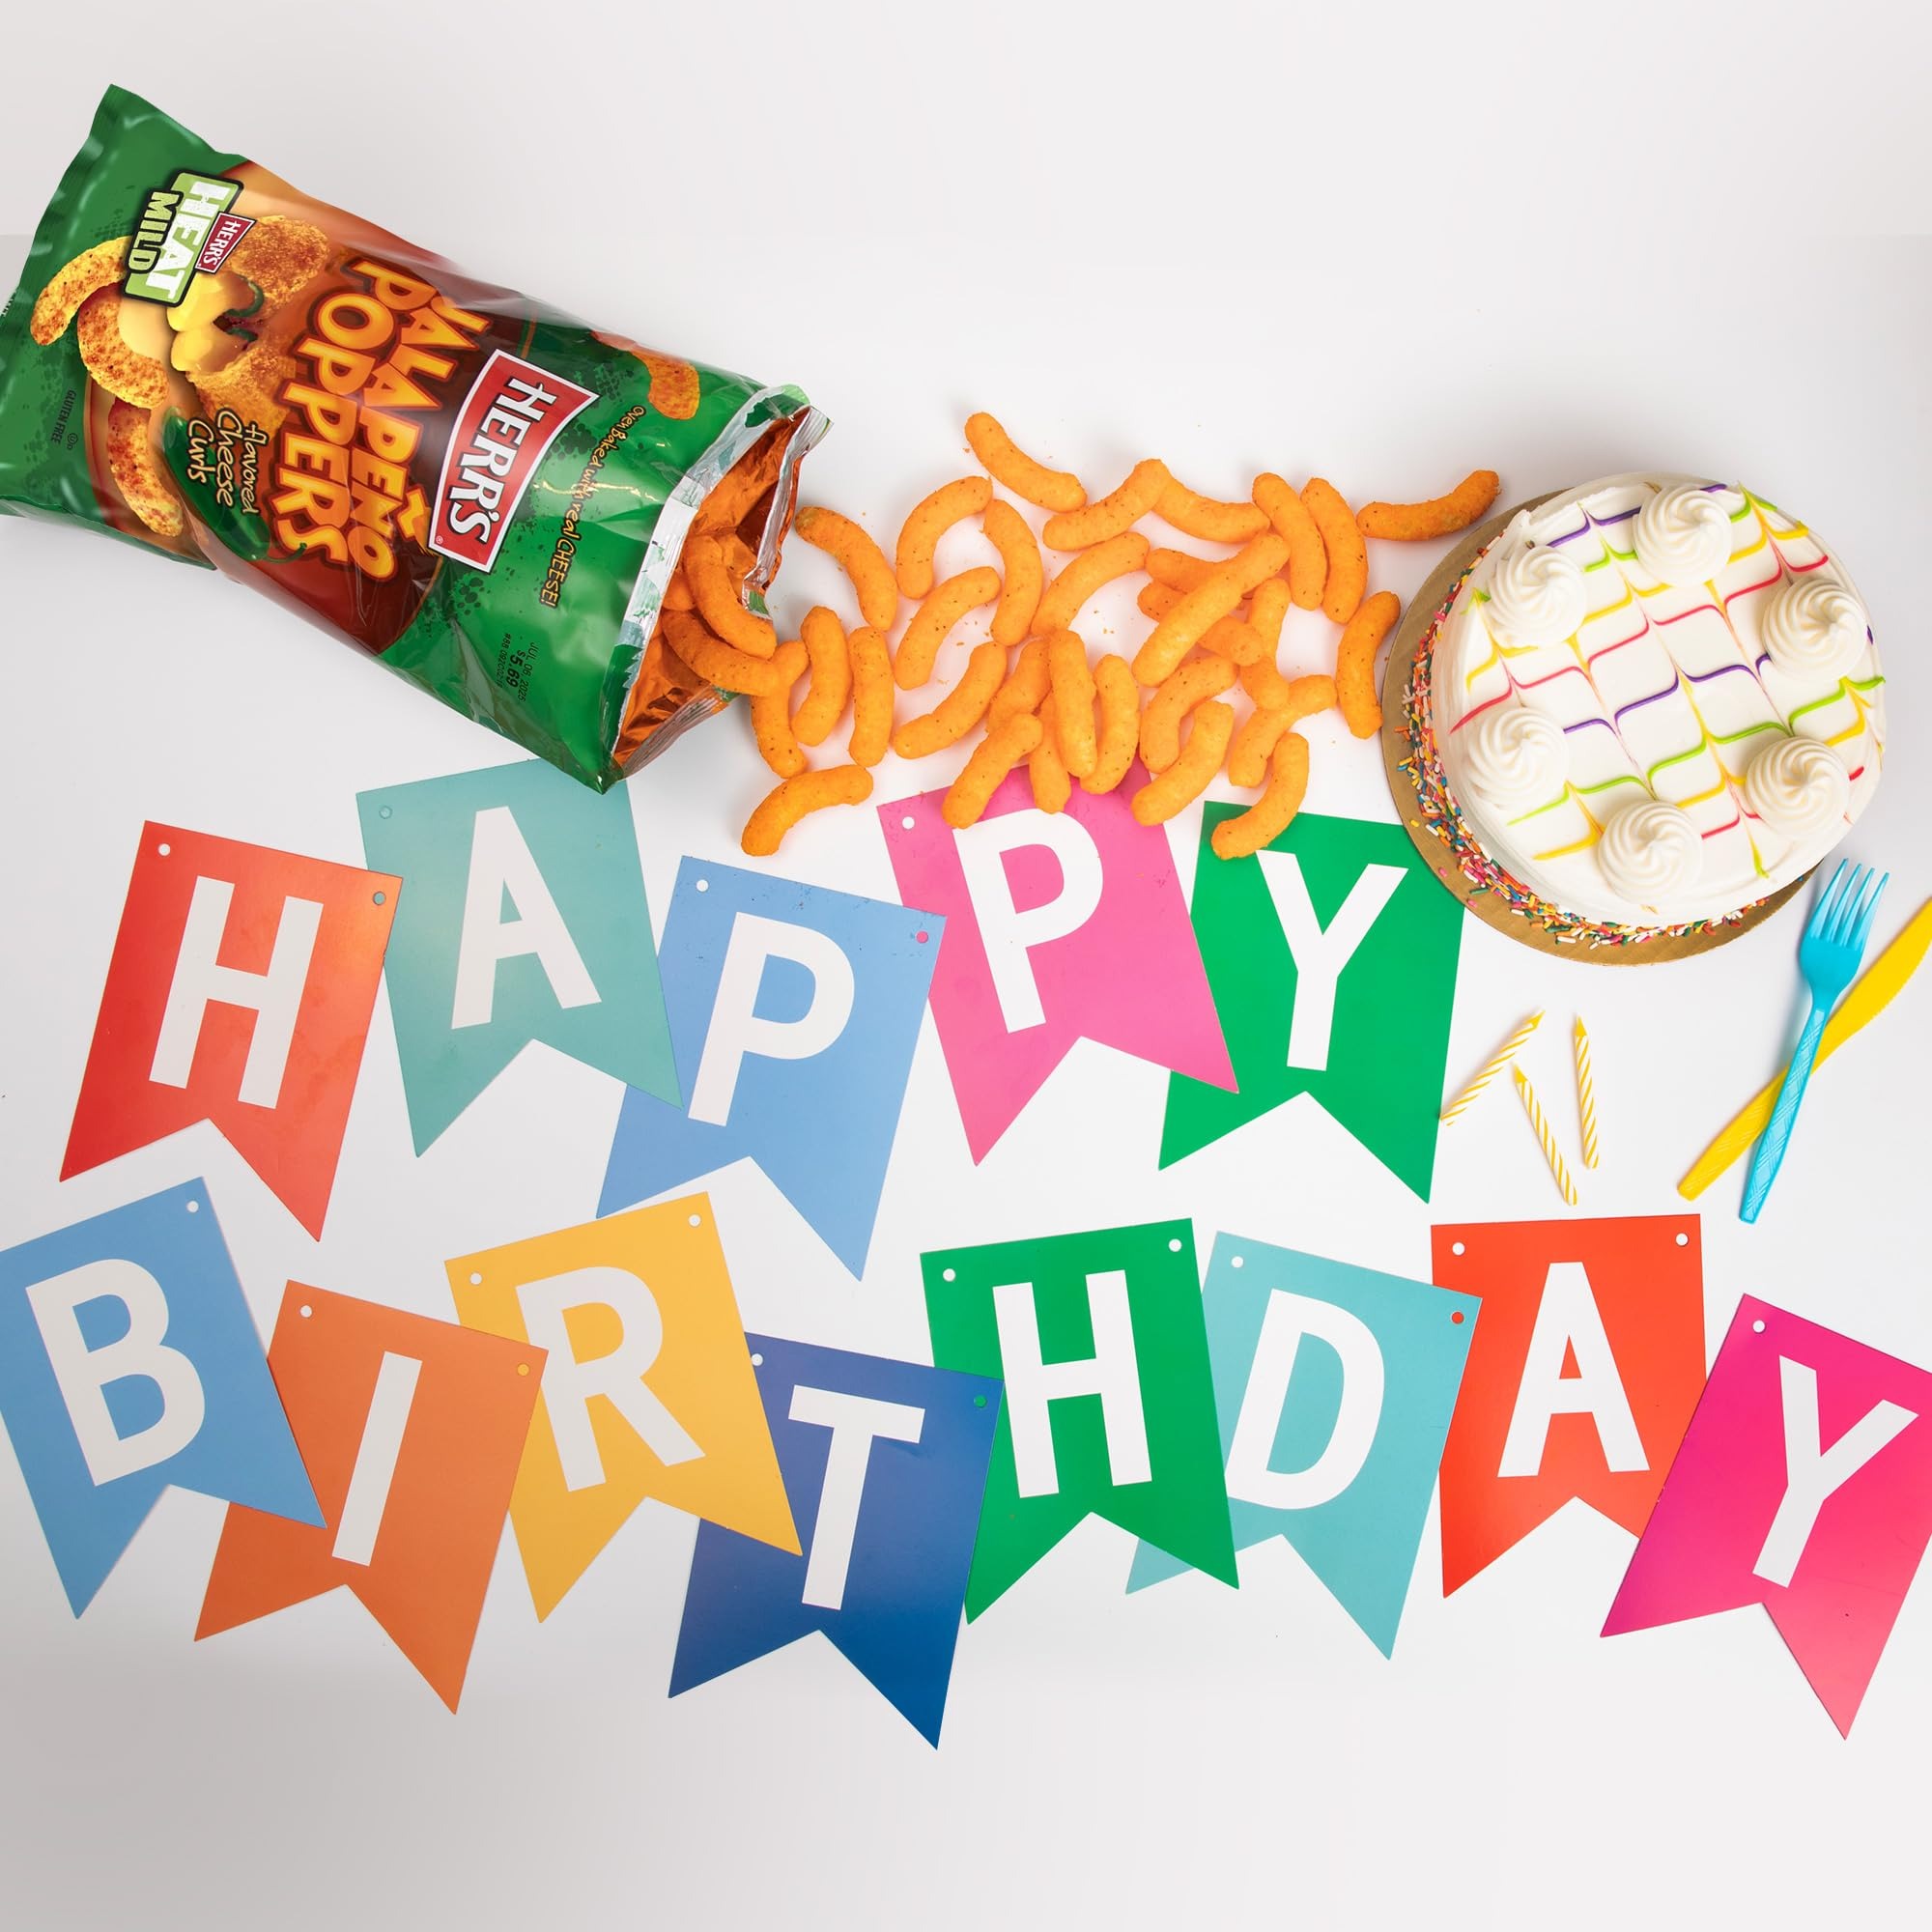
Item Name: Herr's Jalapeno Popper Cheese Curls, 1,23 ounce bags (Pack of 10)`
Value: 15.0
Unit: Ounce

Price: 26.365